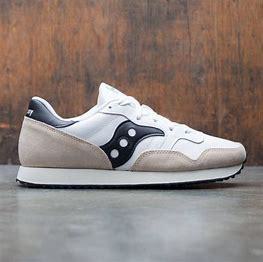
Brand: Saucony
Model: DXN